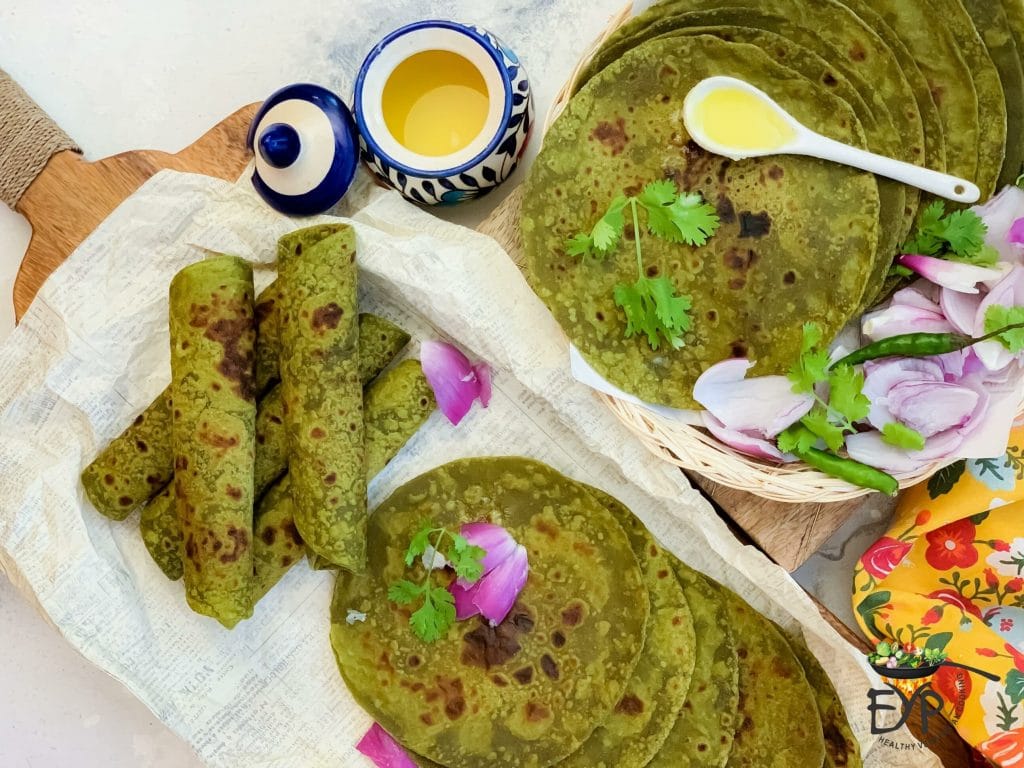
Dish: chapati